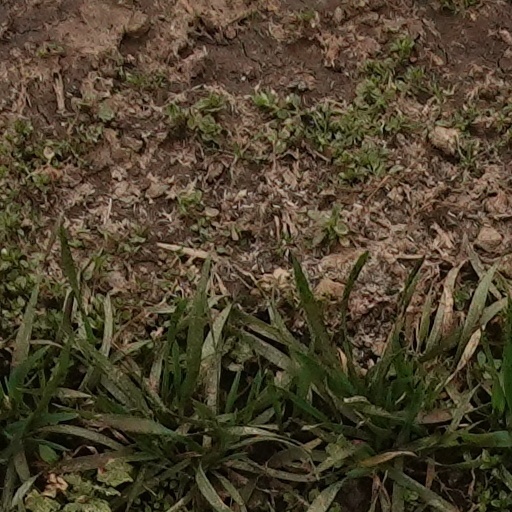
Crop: wheat